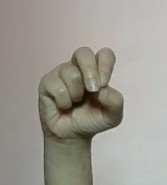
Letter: gaaf